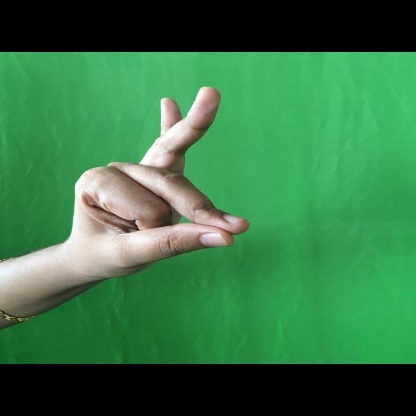
Mudra: Bramaram